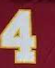
Number: 4